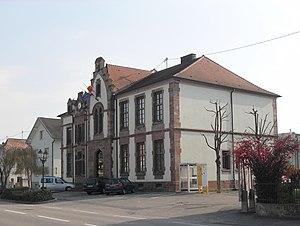
La mairie de Bartenheim
Bartenheim est une commune française située dans le département du Haut-Rhin, en région Grand Est.